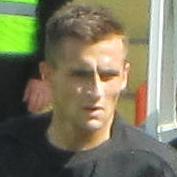
Age: 21